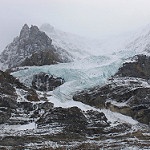
Label: glacier